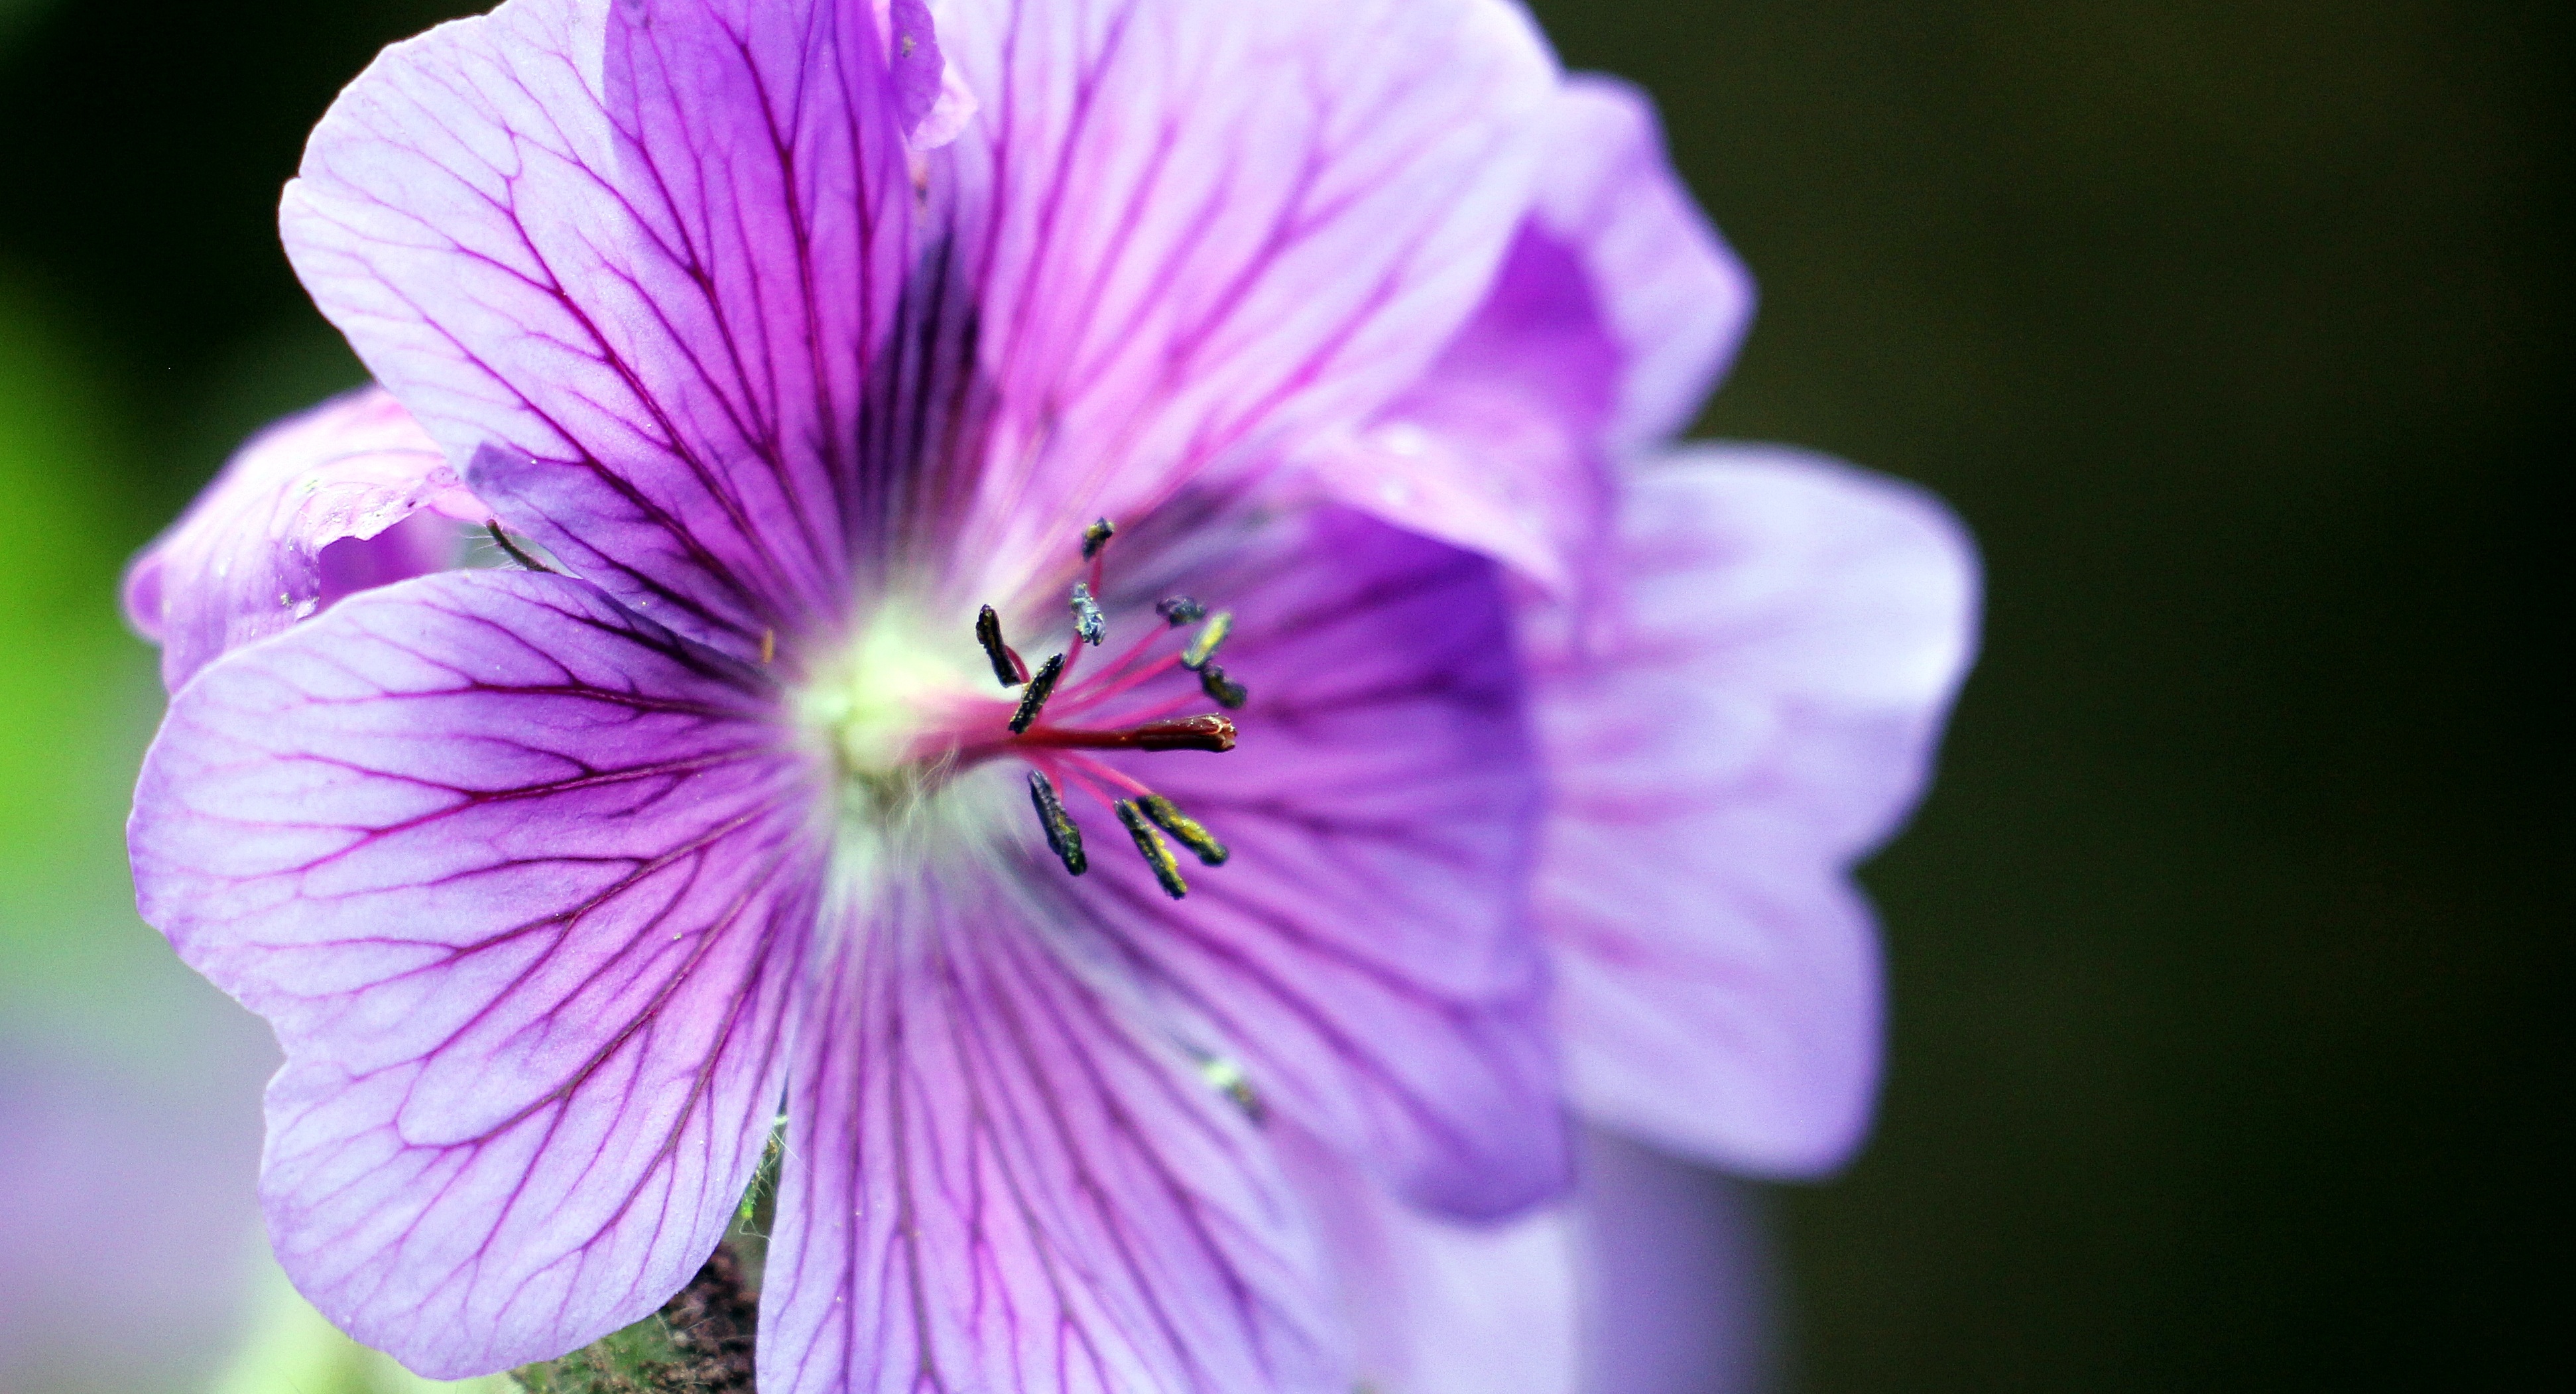
nature, blossom, plant, photography, flower, purple, petal, bloom, spring, blue, garden, pink, flora, wildflower, close up, blue blossom, geranium, bed, eye, beautiful, flower garden, purple flower, cranesbill, macro photography, garden plant, flowering plant, geraniaceae, bedding plant, stork beak bird flower, geranium cinereum, beetblume, plant stem, land plant, geraniales